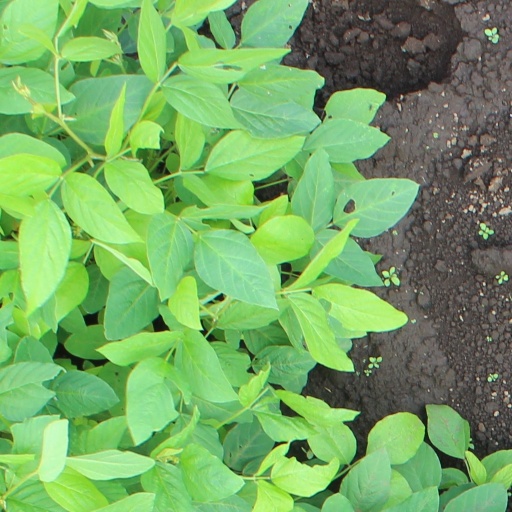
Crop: soybean